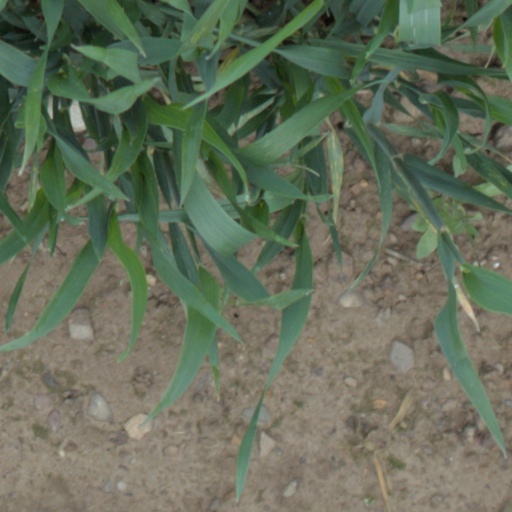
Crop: wheat